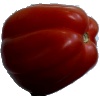
Label: tomato_heart